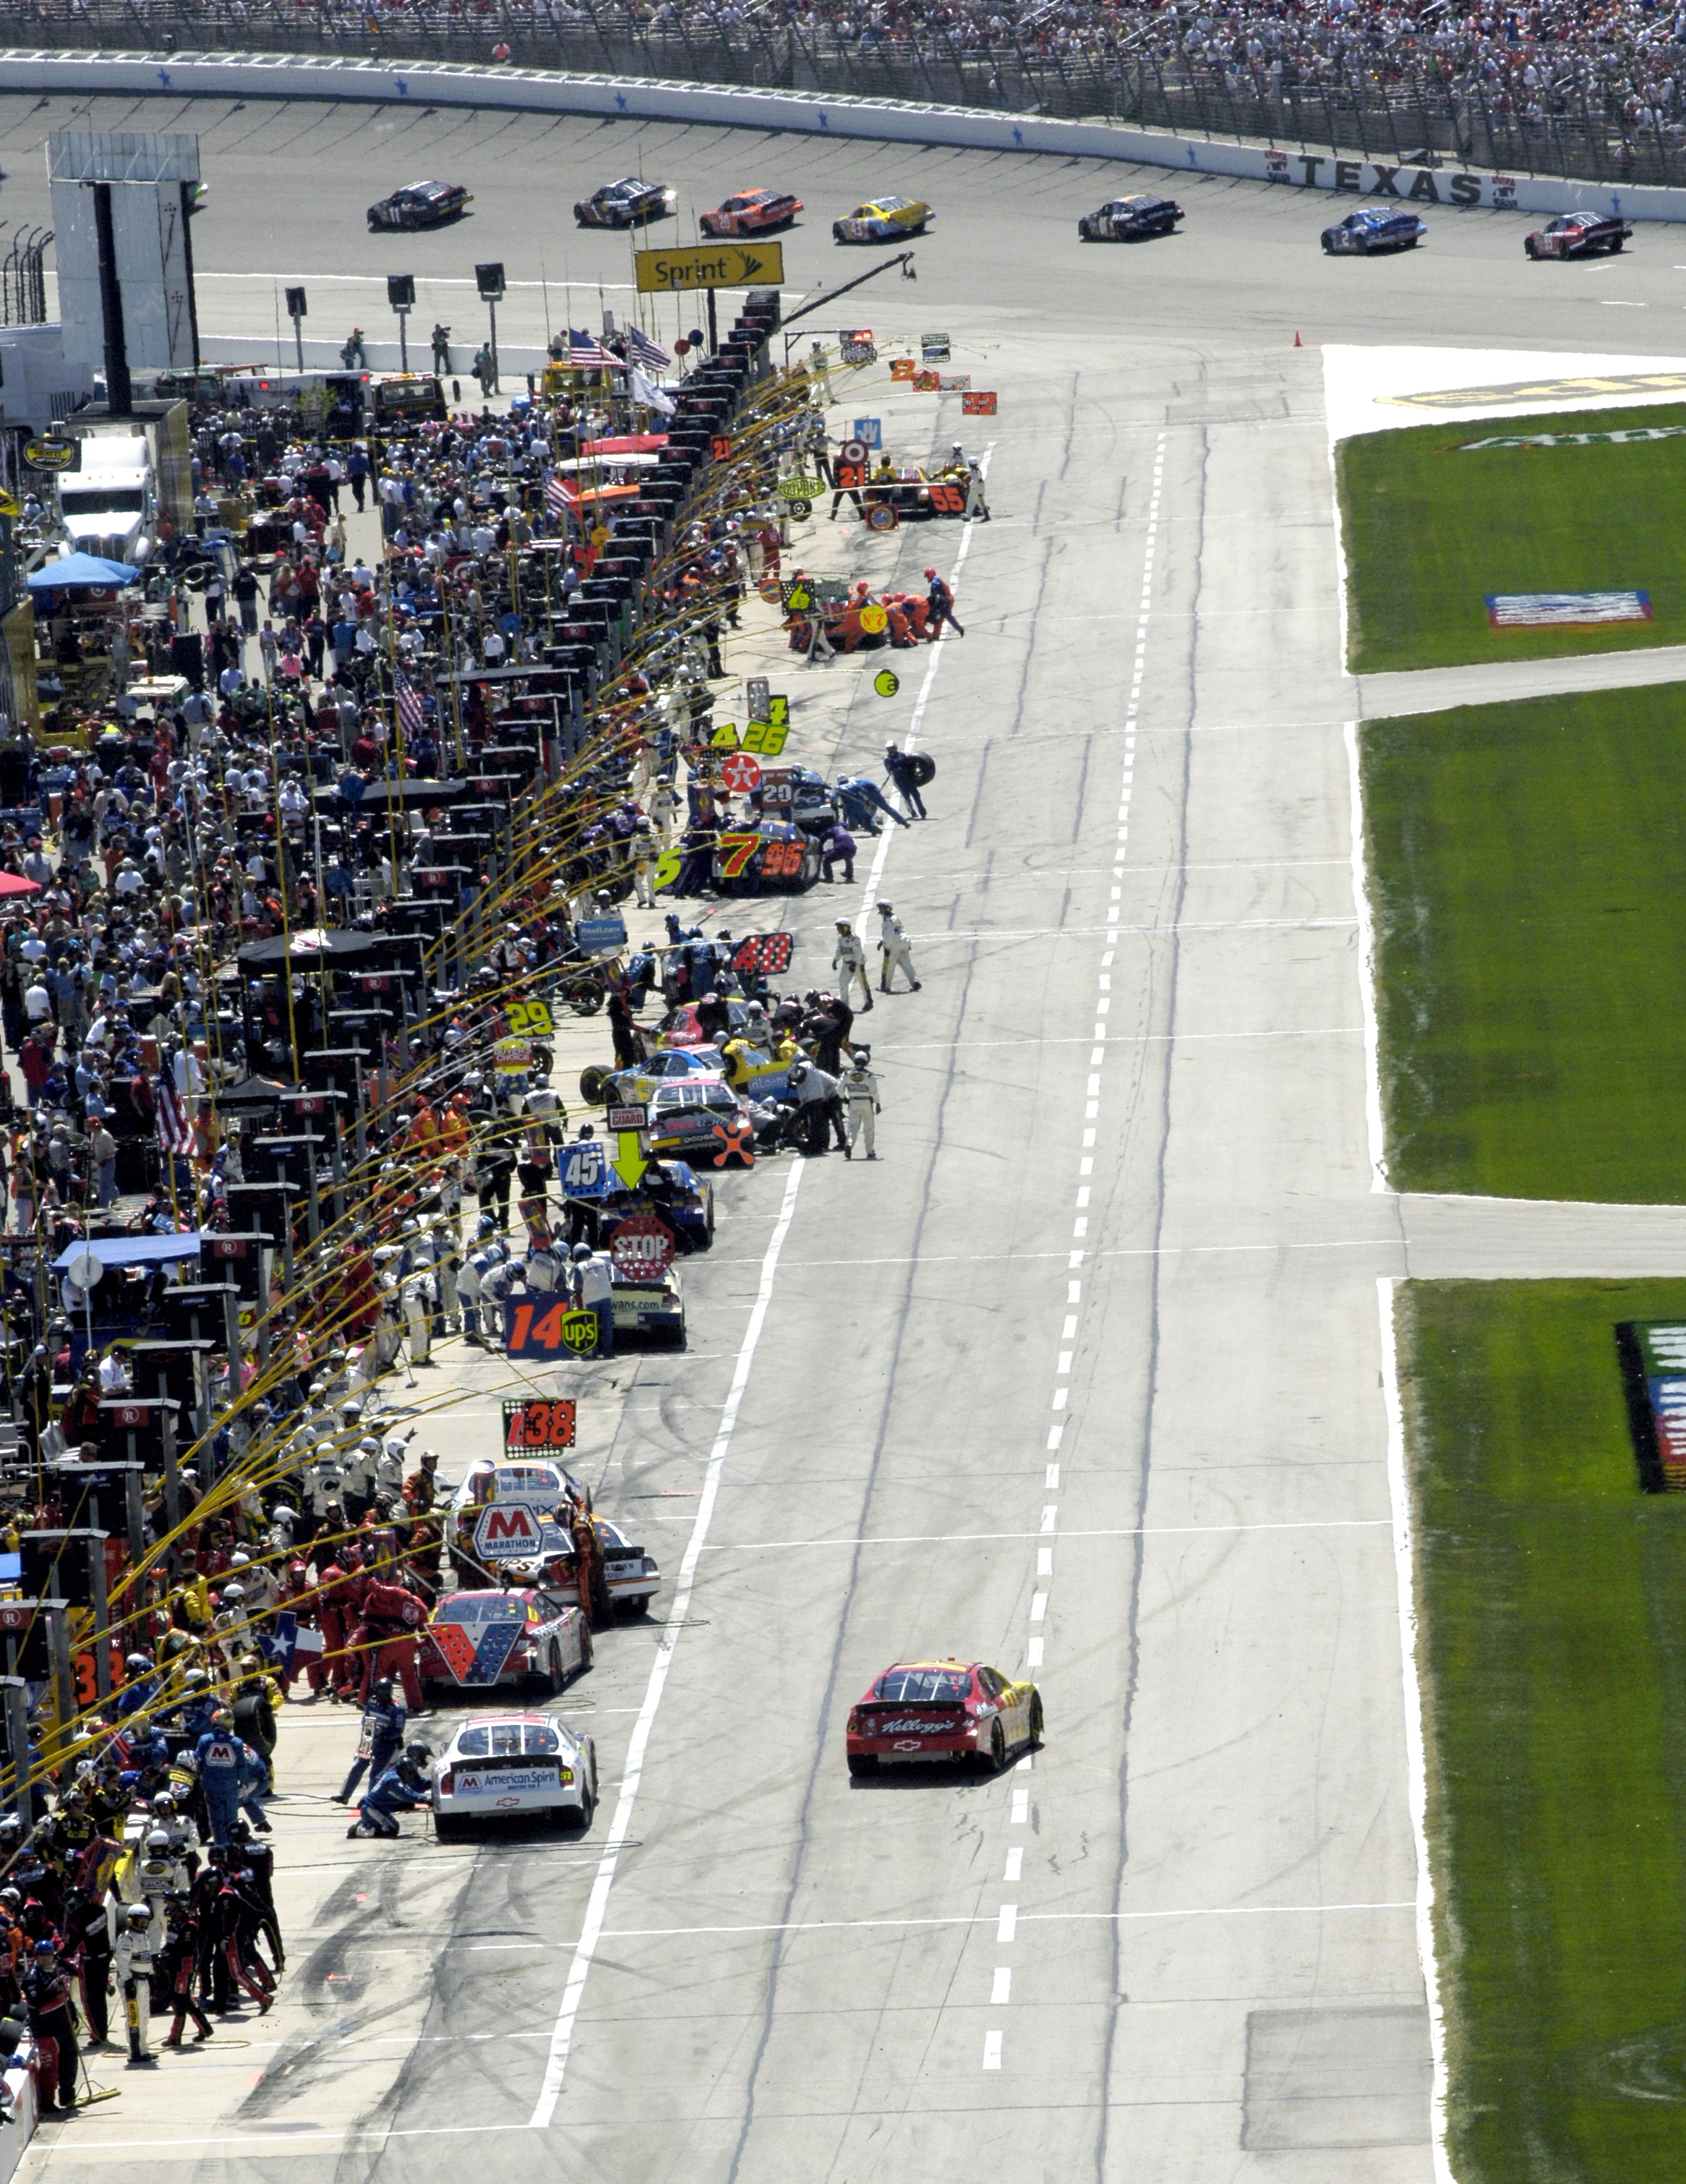
structure, track, sport, car, driving, crowd, speed, stadium, speedway, race, arena, team, racing, race track, fast, motorsports, driver, racer, nascar, auto racing, motor sports, sport venue